Battle of Santiago (1844)

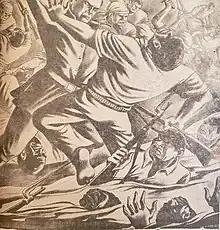
Illustration of General José Maria Imbert in the "Battle of Santiago (1844)."

The battle unfolded on March 30, 1844, with the Haitian forces approaching the Dominican city of Santiago, divided into two columns of roughly 2,000 men each. The first column advanced quickly and in good order, with infantry marching in formation and cavalry leading the charge, heading towards the Dominican left flank, which was the most vulnerable point in the defense. Dominican forces, under the command of Colonel Pedro Eugenio Pelletier, were quick to respond. Based on reports of the vulnerability of the left, half of the central Dominican forces, led by Commander Archille Michell, were redirected to reinforce the left flank. This change of position was met with enthusiasm, as some of the soldiers who had been stationed in the center rushed to support the defense.